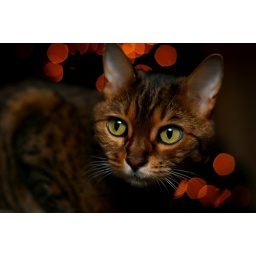
Bengal cat in front of Christmas tree